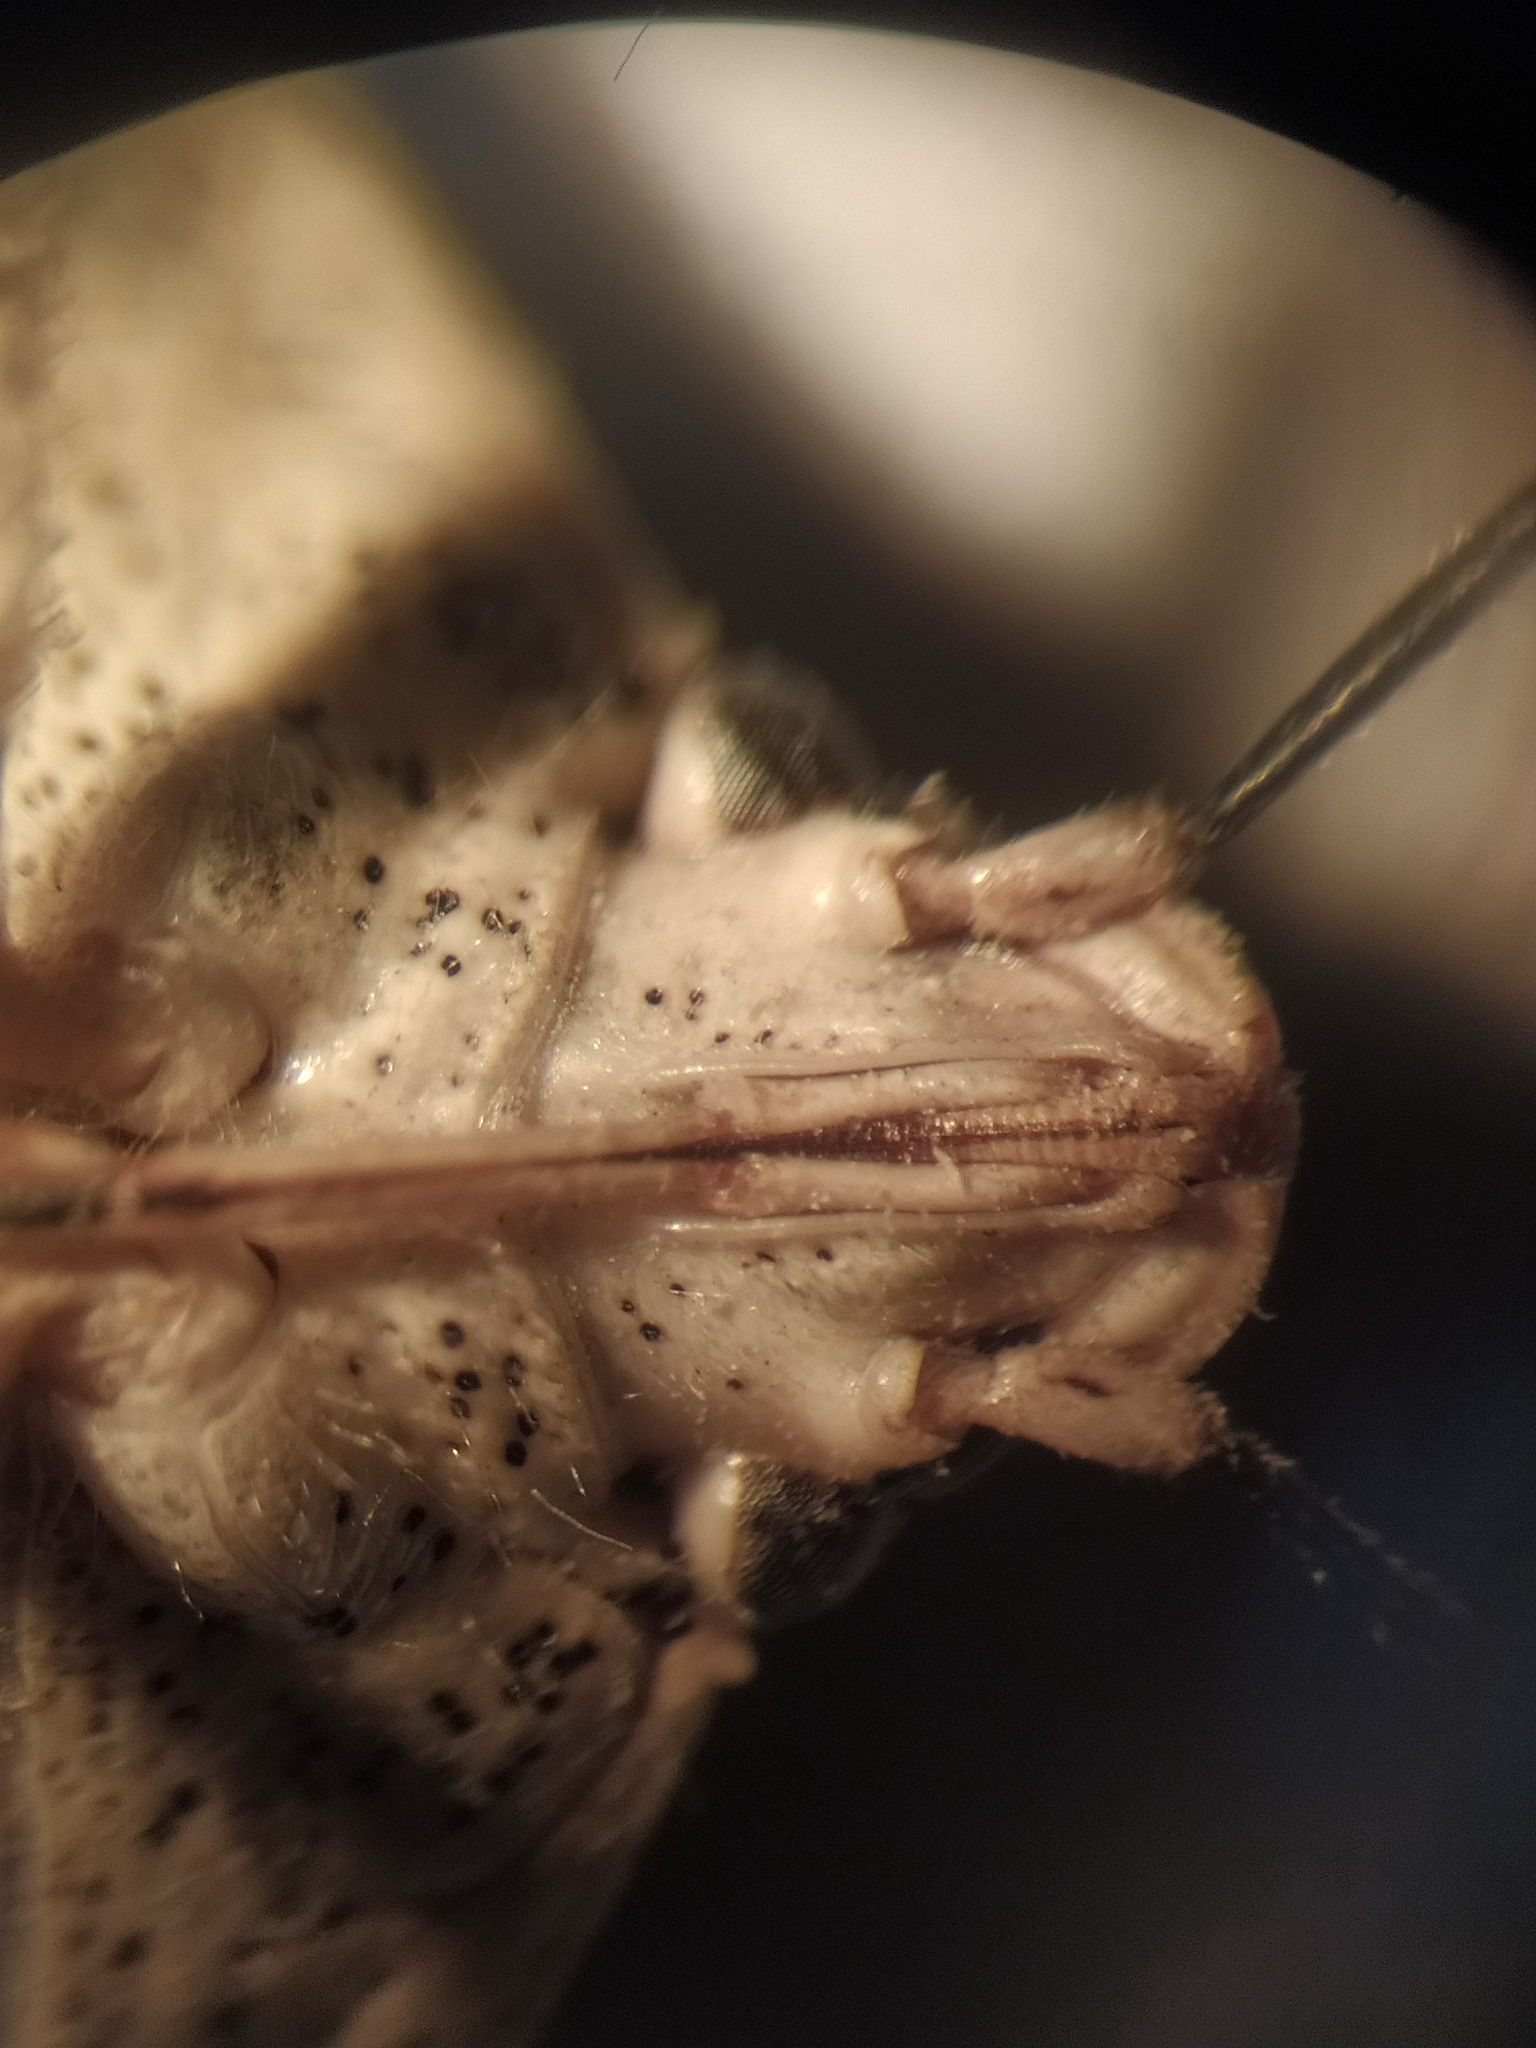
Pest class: stink_bug